Tudor period

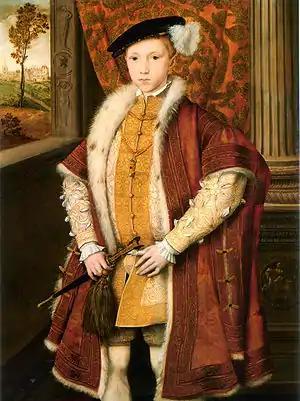
Edward VI of England in the Queen's Drawing Room, Windsor Castle.

Elton argues that Henry indeed built up the organisation and infrastructure of the Navy, but it was not a useful weapon for his style of warfare. It lacked a useful strategy. It did serve for defence against invasion, and for enhancing England's international prestige.